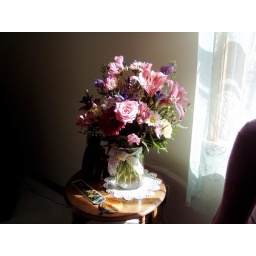
bouquet by window